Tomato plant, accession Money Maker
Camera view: horizontal (90 deg, fisheye); turntable rotation: 210 degrees
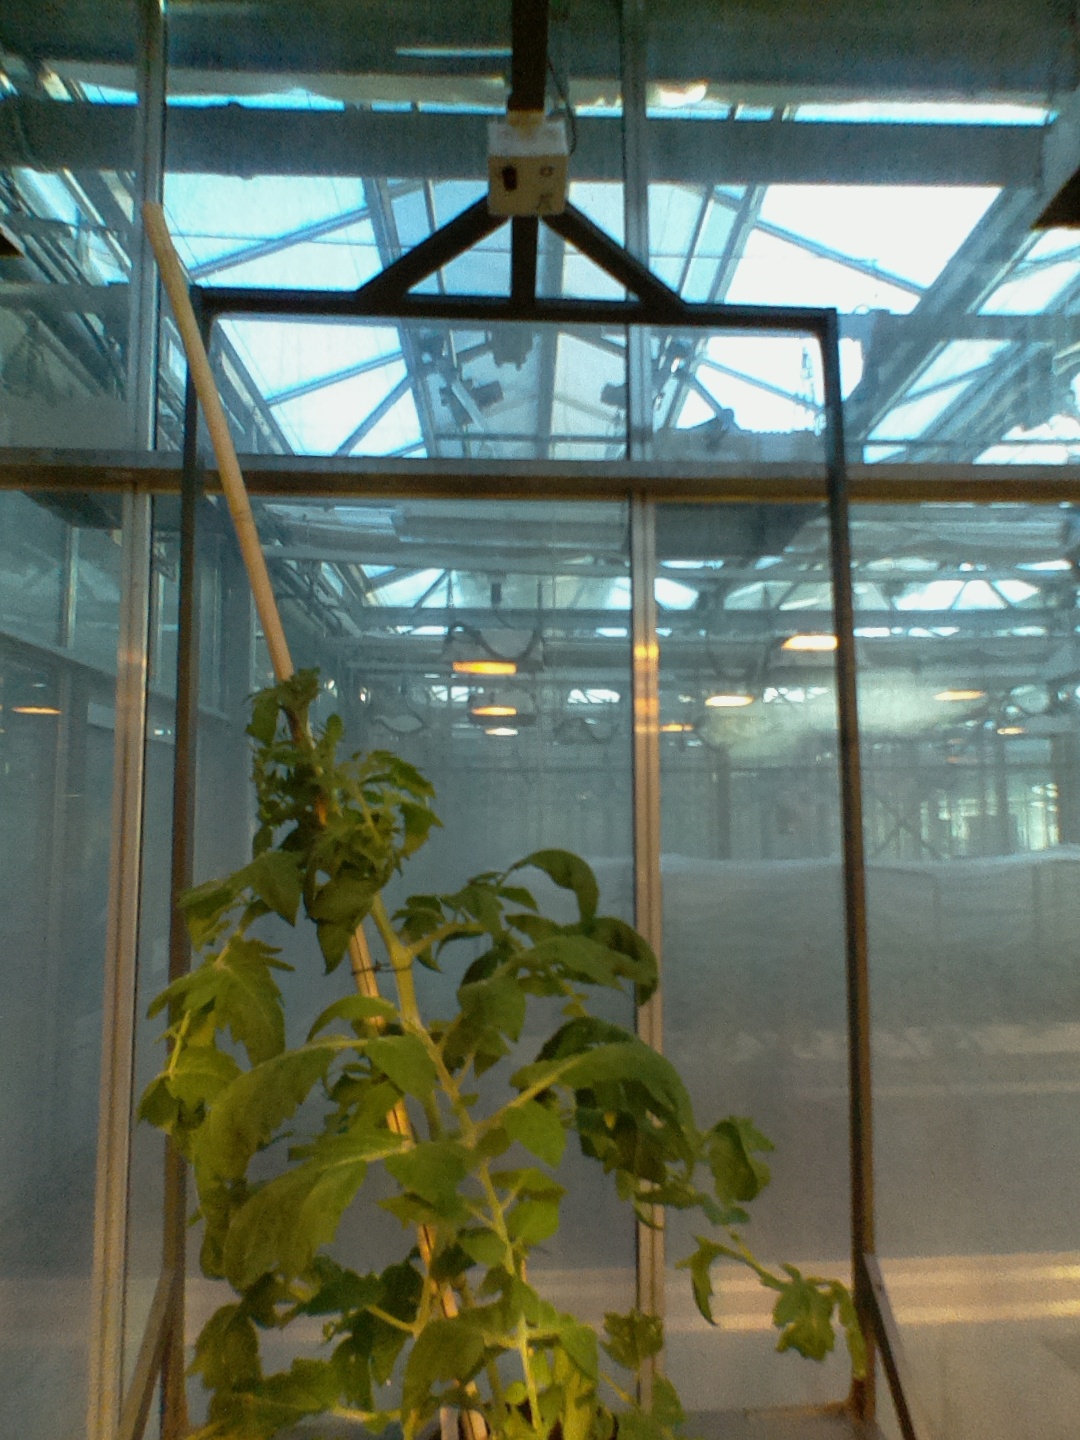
BBCH growth stage 53: 3 inflorescences visible